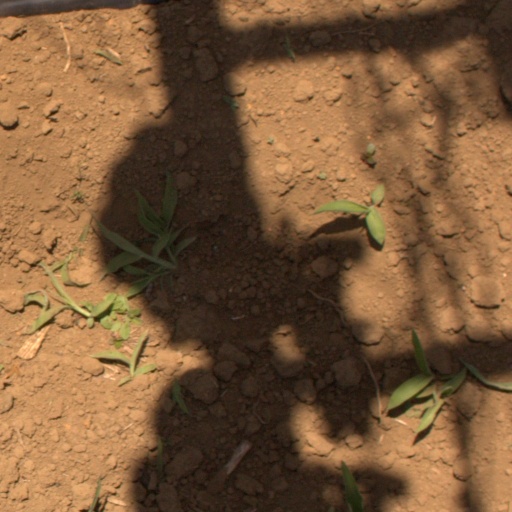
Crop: Jerusalem artichoke